Aeritalia F-104S Starfighter

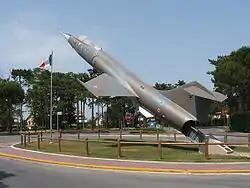
F-104S on display at Lignano Sabbiadoro, in north-eastern Italy

Two further update programs were carried out prior to the introduction into AMI service of the Eurofighter Typhoon, resulting in the F-104S-ASA and F-104S-ASA/M.